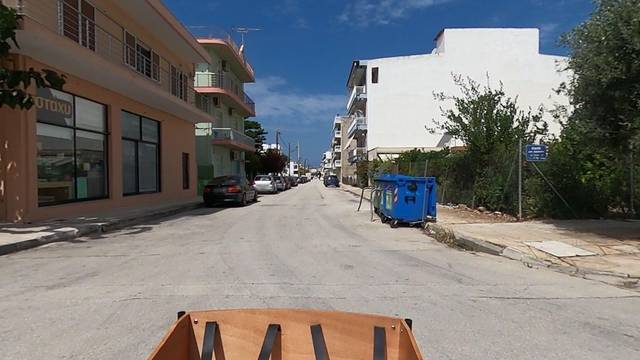
Region: Greece
Coordinates: 37.934, 22.923